Potreros of the Andes dispute

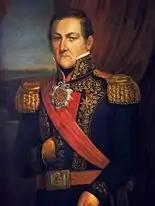
Argentine president, Juan Manuel de Rosas

The Potreros of the Andes dispute ("Cuestión de los potreros de cordillera" in Spanish) was a territorial and diplomatic conflict between Chile and Argentina in the 19th Century, in which an incident occurred in March 1845 involving the Chilean rancher Manuel Jirón from the Maule Province and Argentine authorities from the Mendoza Province in the area of the Andes.